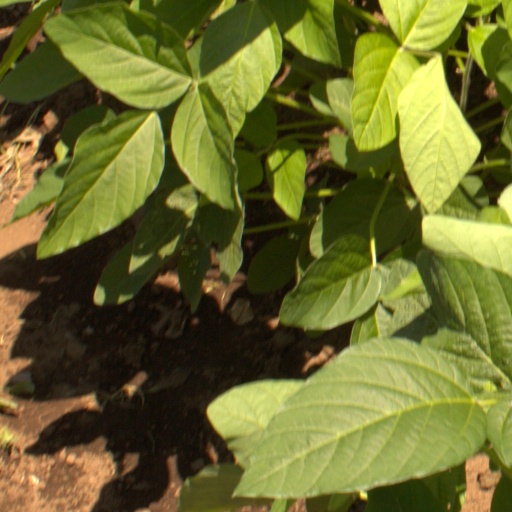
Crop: soybean